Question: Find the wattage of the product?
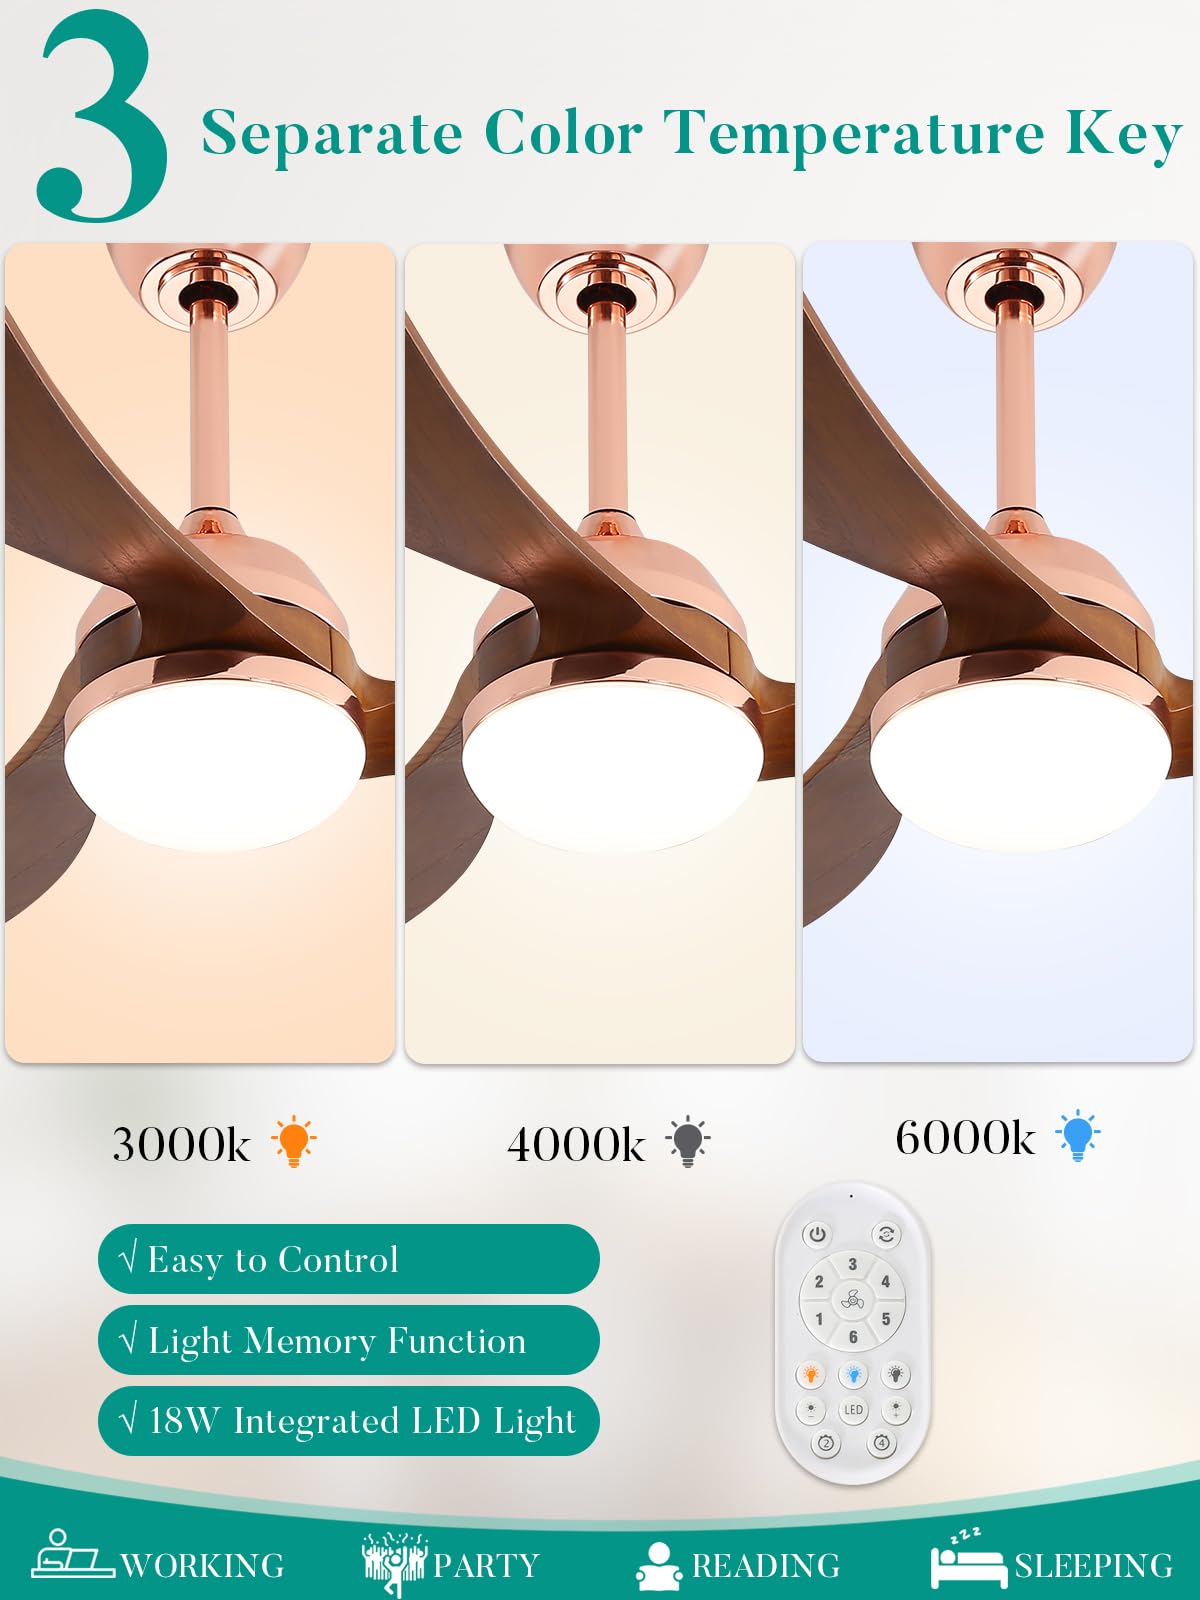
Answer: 18.0 watt